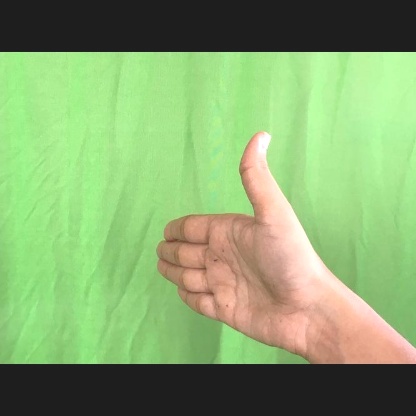
Mudra: Ardhachandran